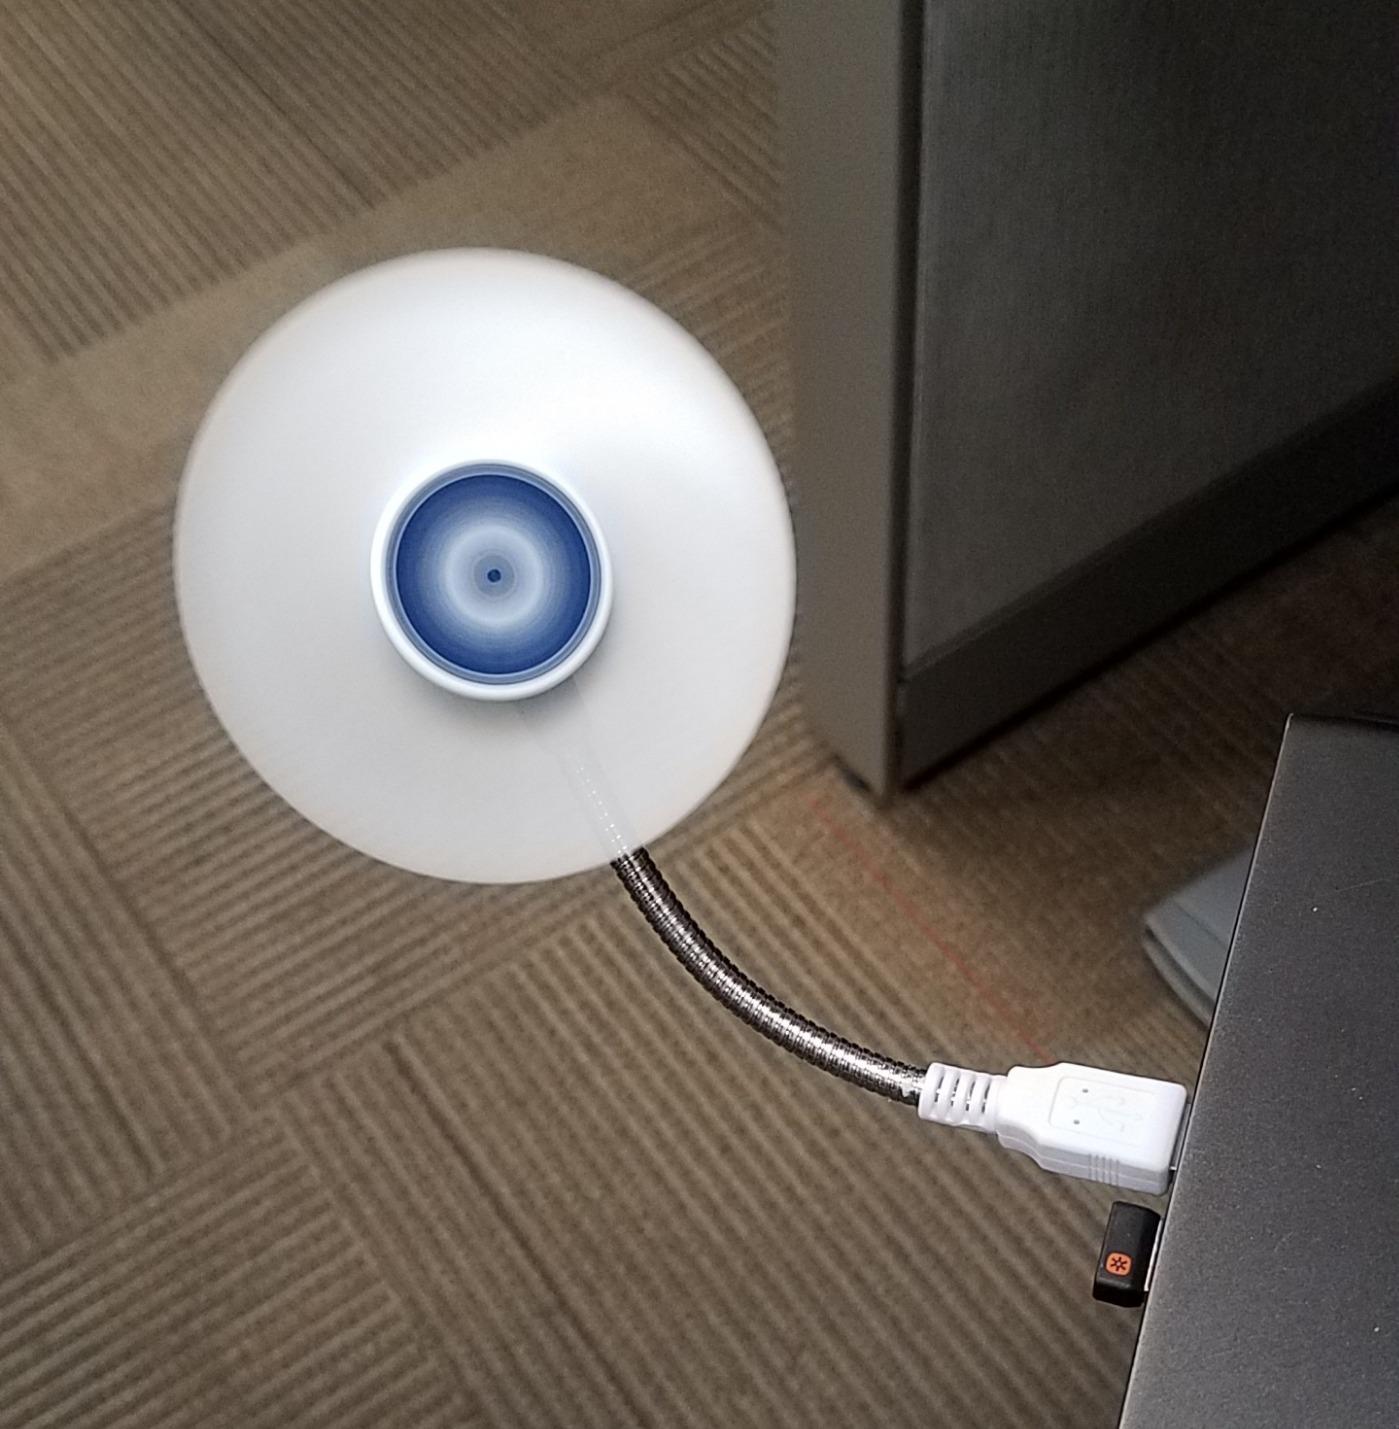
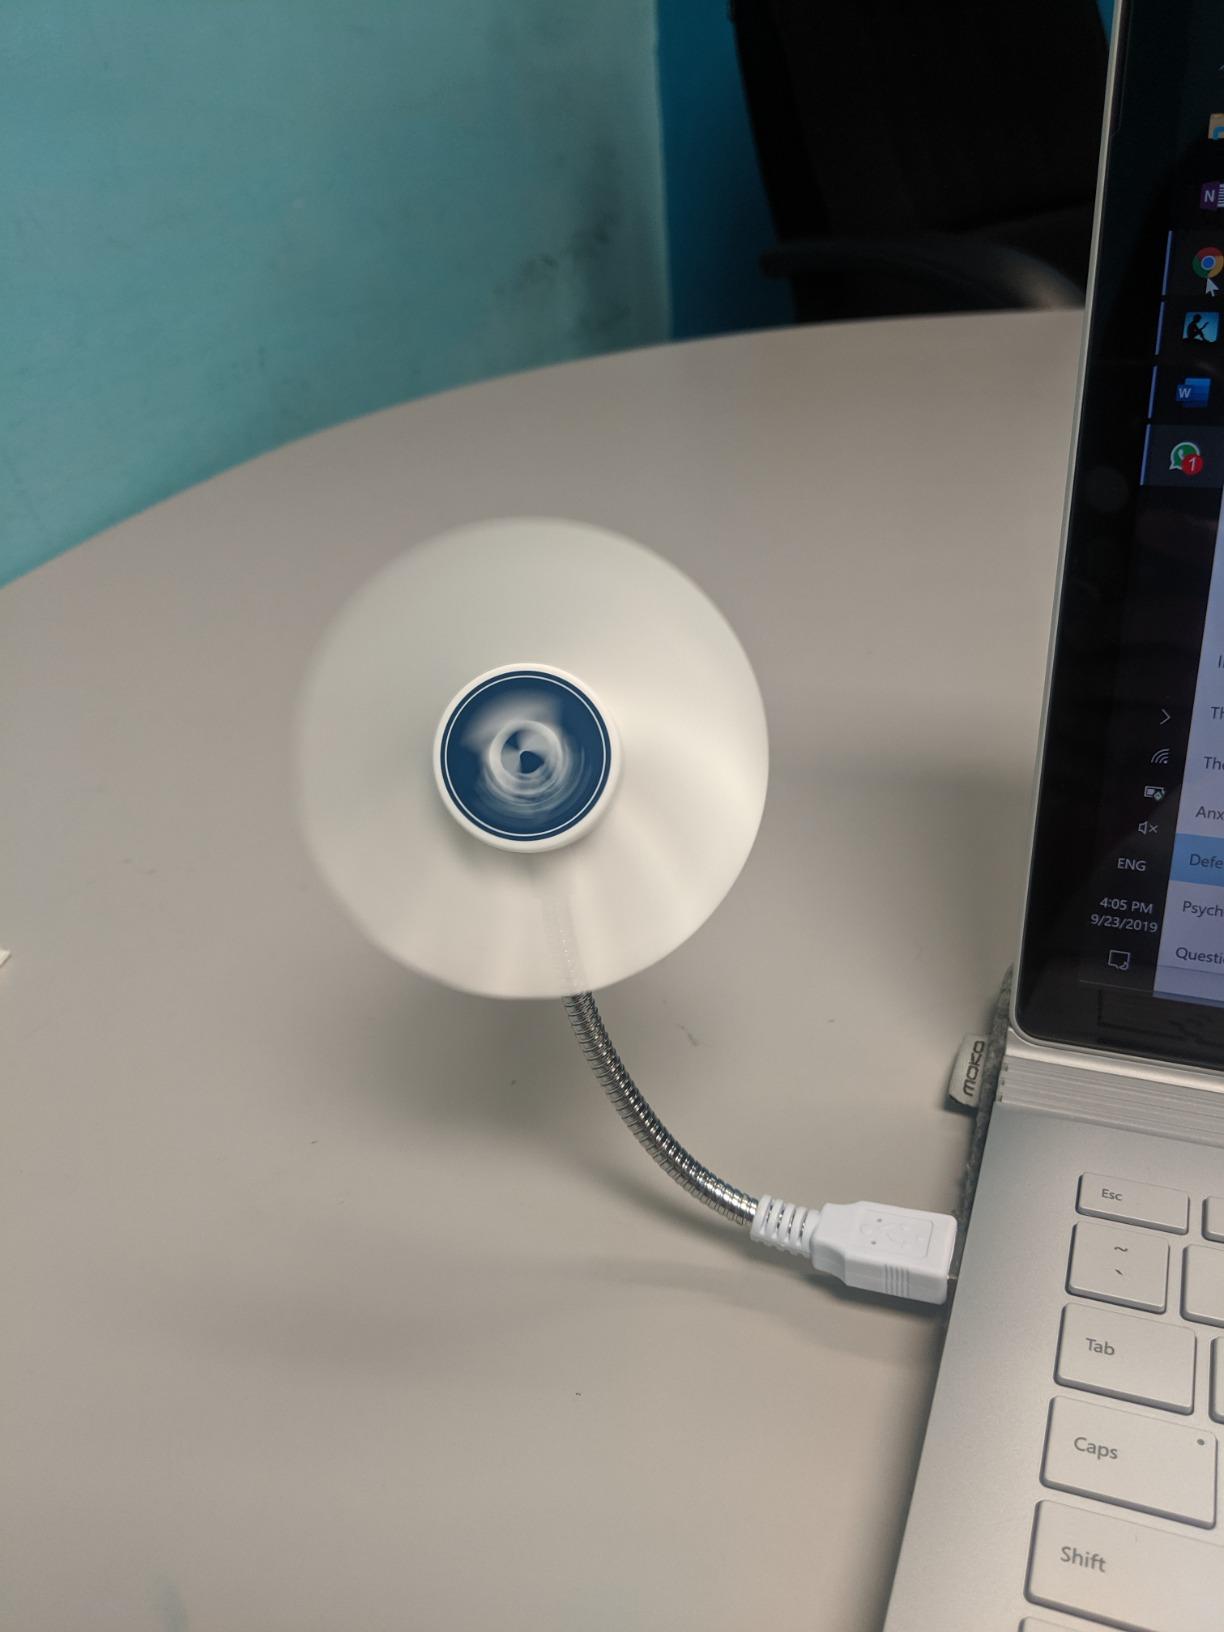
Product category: fan
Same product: yes